Question: Please indicate a possible affordance area of baseball bat that can be used for hitting
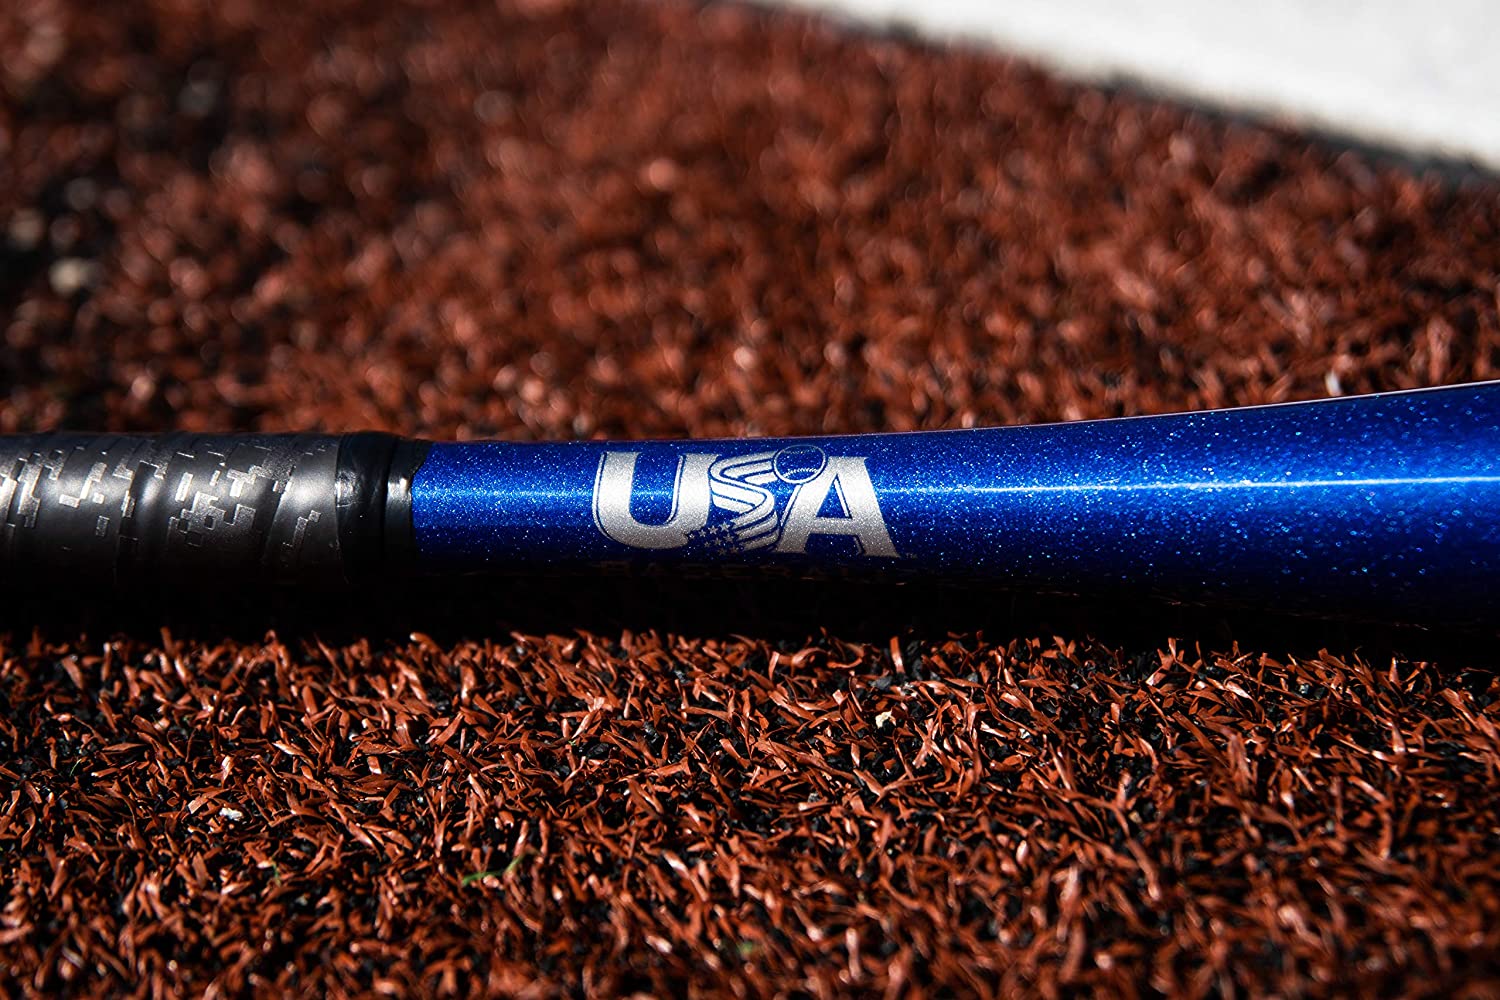
Answer: [954.46, 390.757, 1494.427, 638.718]